David Hempleman-Adams

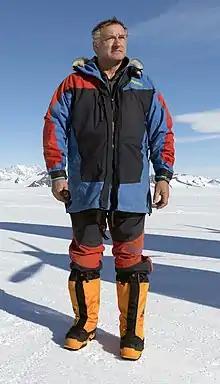
Hempleman-Adams in 2018

He is the first person to complete the Explorer's Grand Slam, by reaching the Geographic and Magnetic North and South Poles, as well as climbing the highest peaks in all seven continents, the first person to fly to the North Pole in a balloon, and the first person to make a balloon crossing of the Atlantic in an open basket.